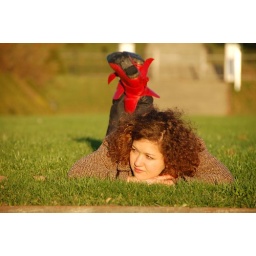
Edita lying on the grass infront of the castle of Uppsala in the botanical garden.